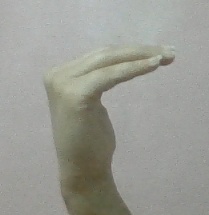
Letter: haa